Ryti–Ribbentrop Agreement

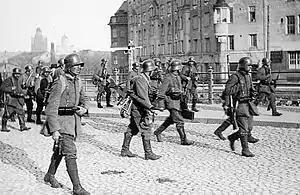
Troops of the German Baltic Sea Division in Helsinki during the Finnish Civil War.

Following the civil war, Germanophilic, Russophobic and anti-communist stances were prevalent especially among the ruling elites and the military leadership. These anti-communist sentiments were common even among those Finnish officers whose background was in the Russian Army. At the same time, this Germanophilia was not accompanied by keen Nazi sympathy. For example, Marshal Carl Gustaf Emil Mannerheim, who commanded the White forces during the Finnish Civil War and would go on to command the Finnish military during World War II, "preferred alliances with the Western Powers and the Scandinavian countries rather than with Germany."